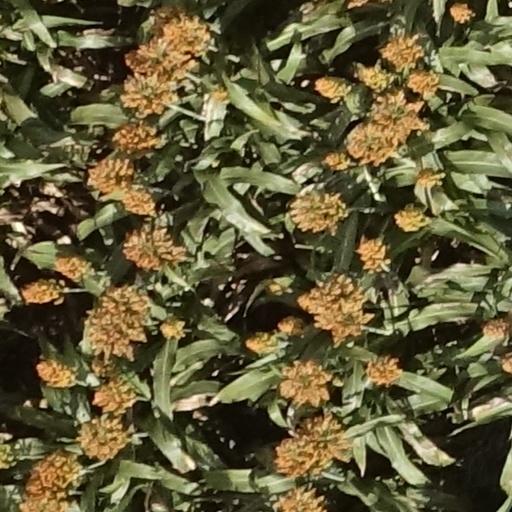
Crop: sorghum